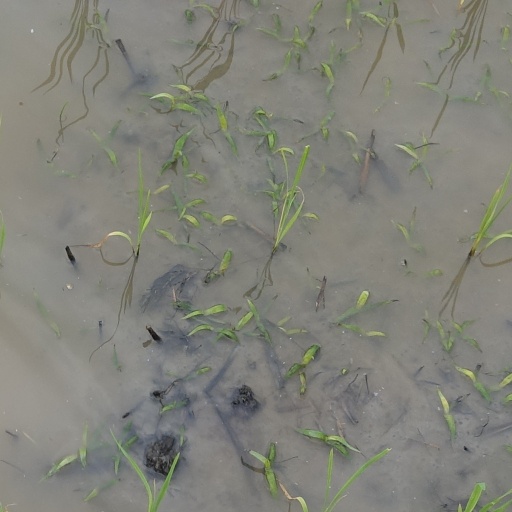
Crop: rice